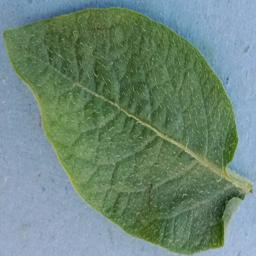
Label: Potato___Healthy